Janin Erih

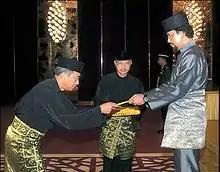
Janin receives his credentials from Hassanal Bolkiah

Janin bin Erih (born 18 June 1949) is a retired Bruneian diplomat and educator who held the post of Permanent Representative of Brunei Darussalam to the United Nations at Geneva and the former Ambassador Extraordinary and Plenipotentiary of Brunei to the Russian Federation.